Kurt Schwitters

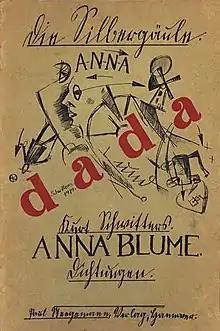
Cover of "Anna Blume, Dichtungen", 1919

Schwitters asked to join Berlin Dada either in late 1918 or early 1919, according to the memoirs of Raoul Hausmann. Hausmann claimed that Richard Huelsenbeck rejected the application because of Schwitters's links to Der Sturm and to Expressionism in general, which were seen by the Dadaists as hopelessly romantic and obsessed with aesthetics. Ridiculed by Huelsenbeck as 'the Caspar David Friedrich of the Dadaist Revolution', he would reply with an absurdist short story, "Franz Mullers Drahtfrühling, Ersters Kapitel: Ursachen und Beginn der grossen glorreichen Revolution in Revon", published in the magazine "Der Sturm" (xiii/11, 1922), which featured an innocent bystander who started a revolution "merely by being there".